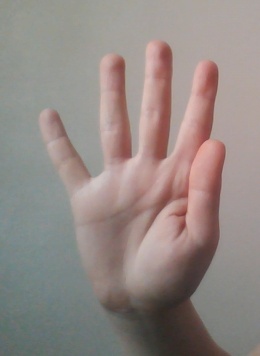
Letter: sheen